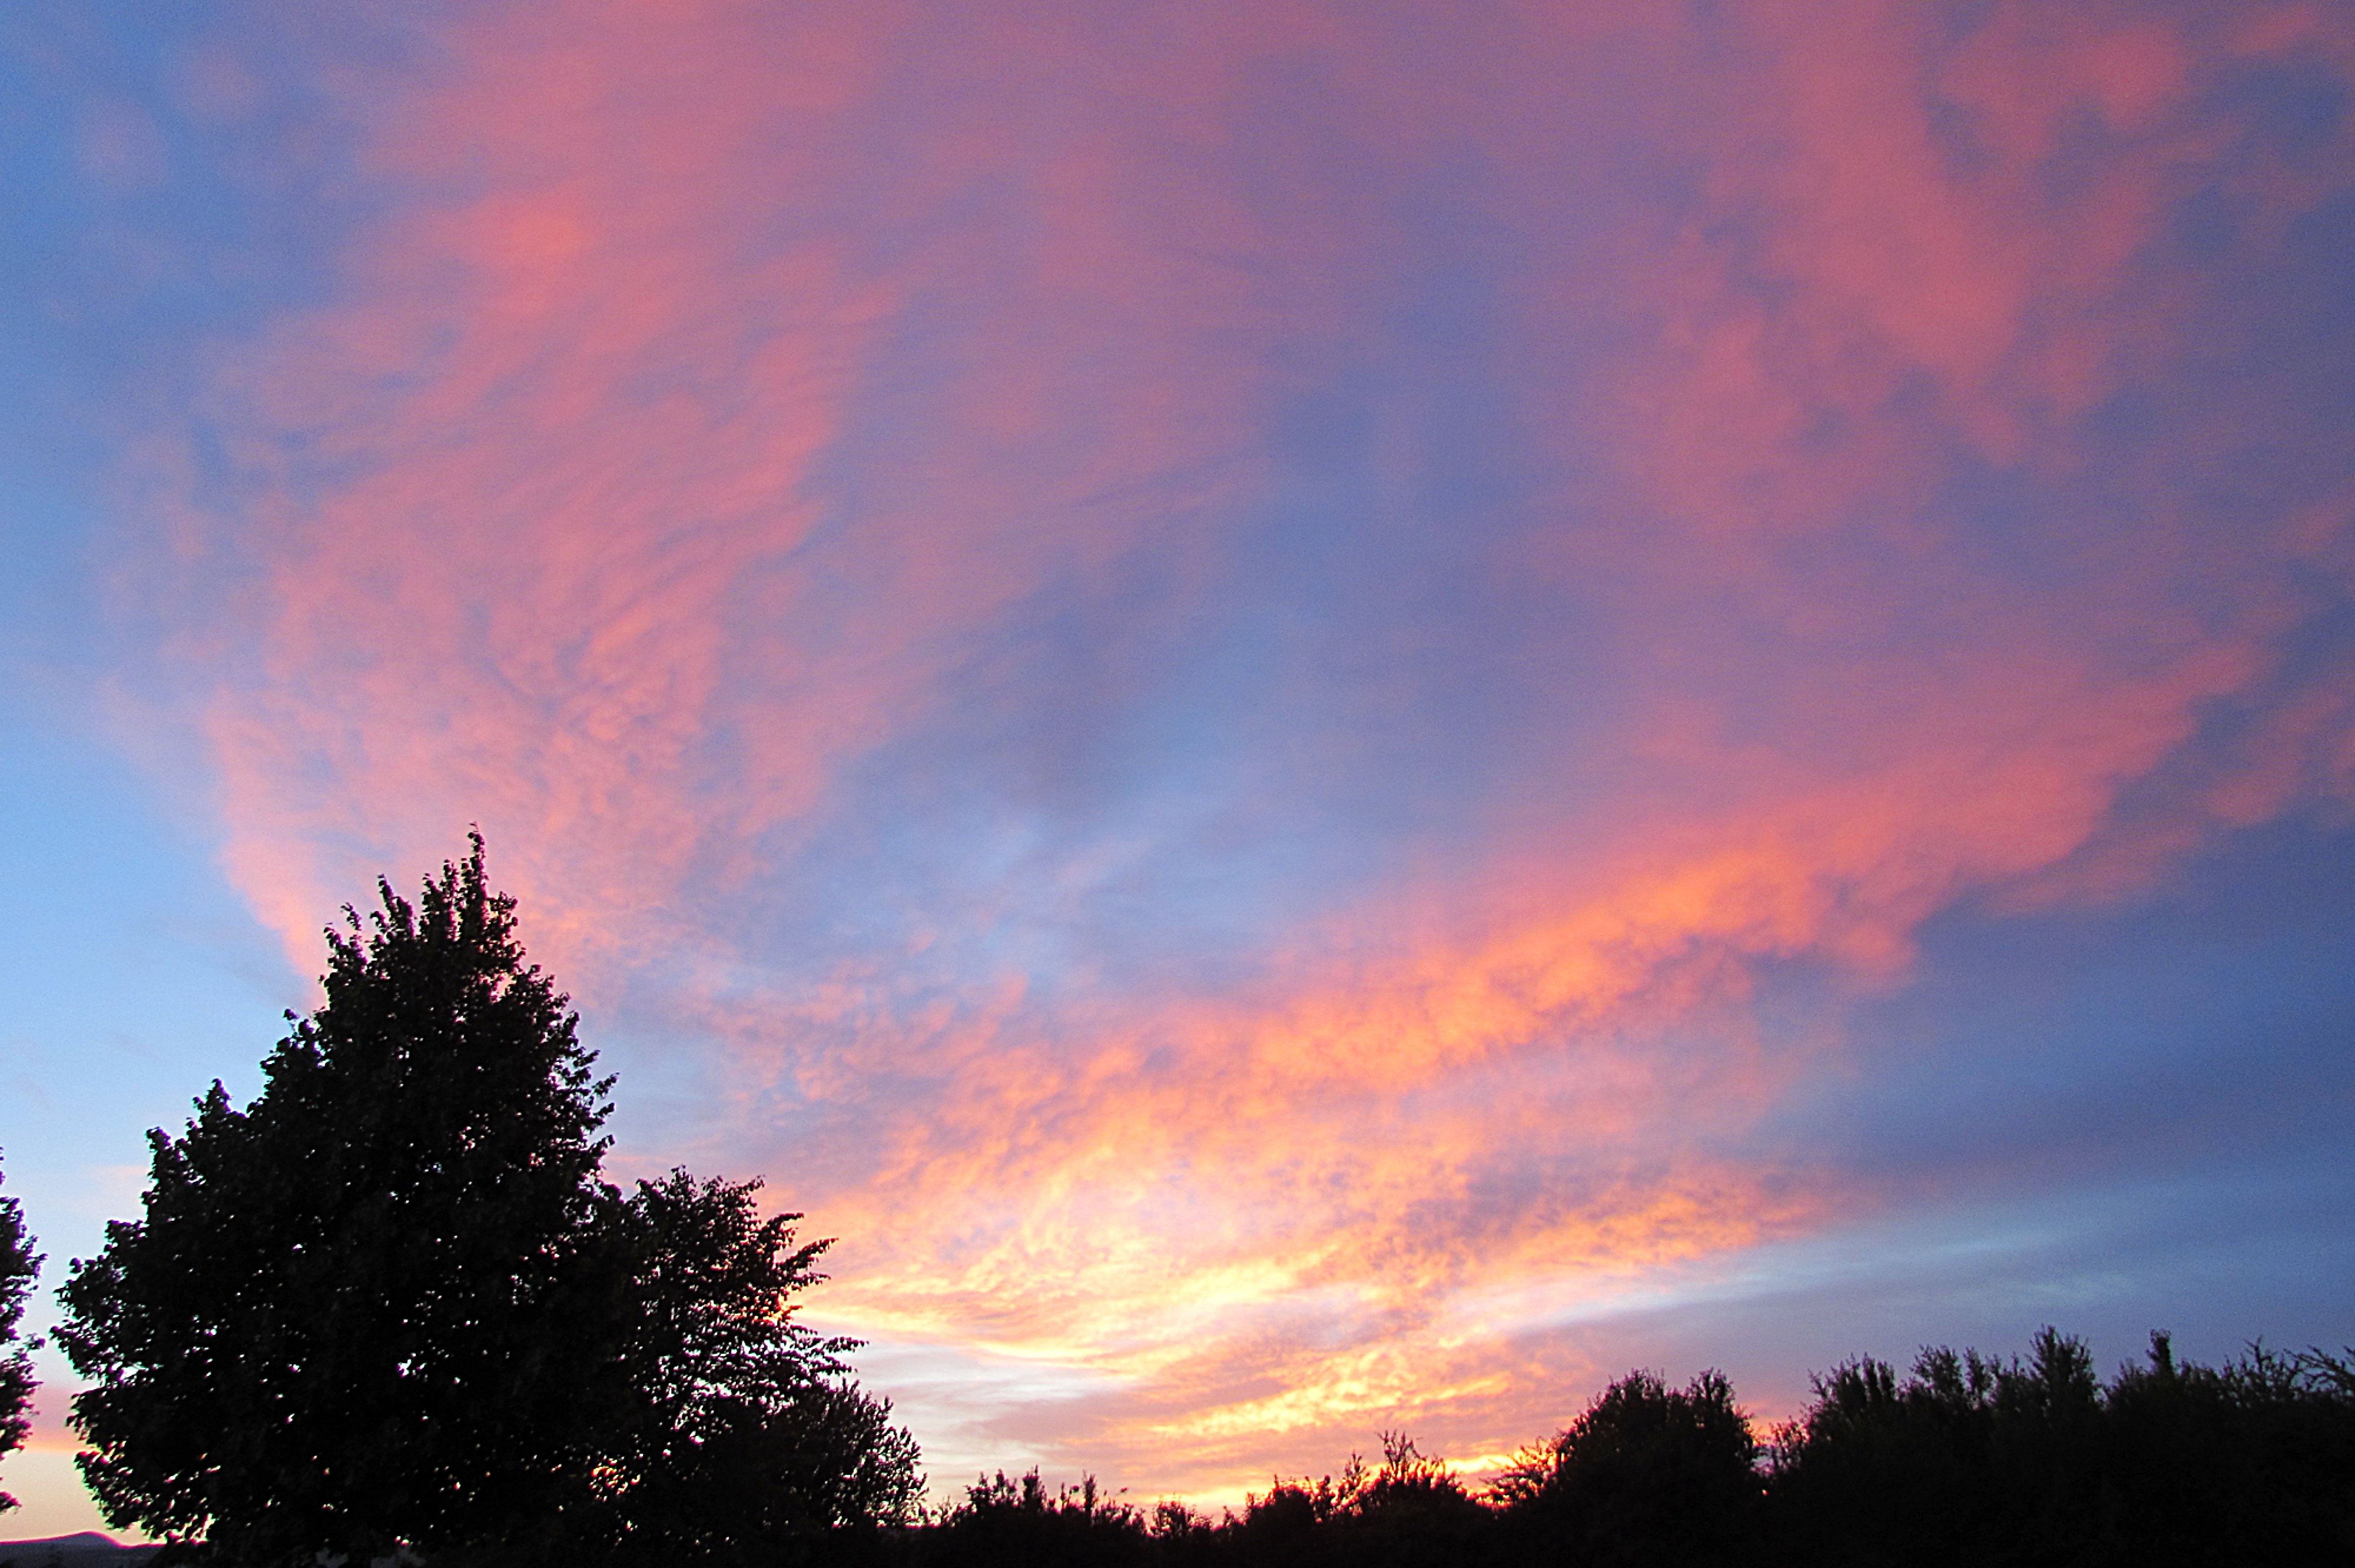
cloud, sky, sunrise, sunset, morning, dawn, atmosphere, dusk, evening, cloud cover, afterglow, clouds form, meteorological phenomenon, red sky at morning